West Bank Wall graffiti art

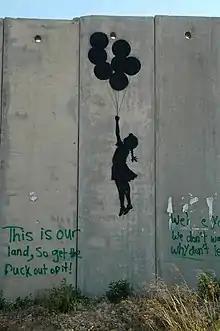
Banksy's "Flying Balloon Girl" near the Qalandia checkpoint.

West Bank Wall graffiti art is street art on the walled sections of the Israeli West Bank barrier, by a wide range of international and Palestinian artists. The wall is tall, and is easily accessible to artists as it frequently divides urban areas. The graffiti is on the Palestinian side of the wall and primarily expresses anti-wall sentiments.